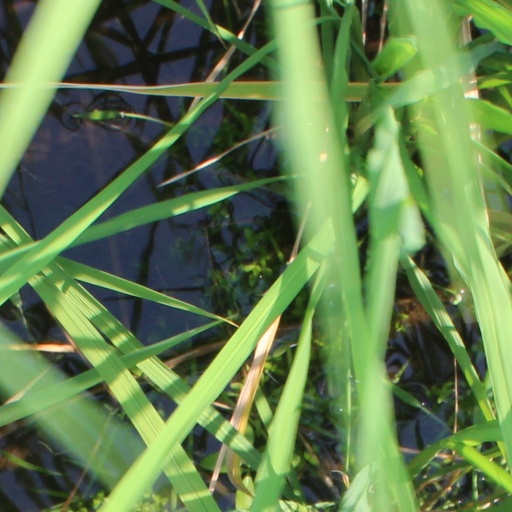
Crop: rice